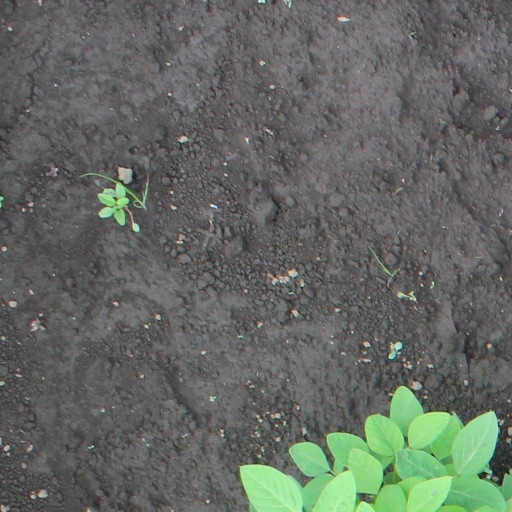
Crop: soybean